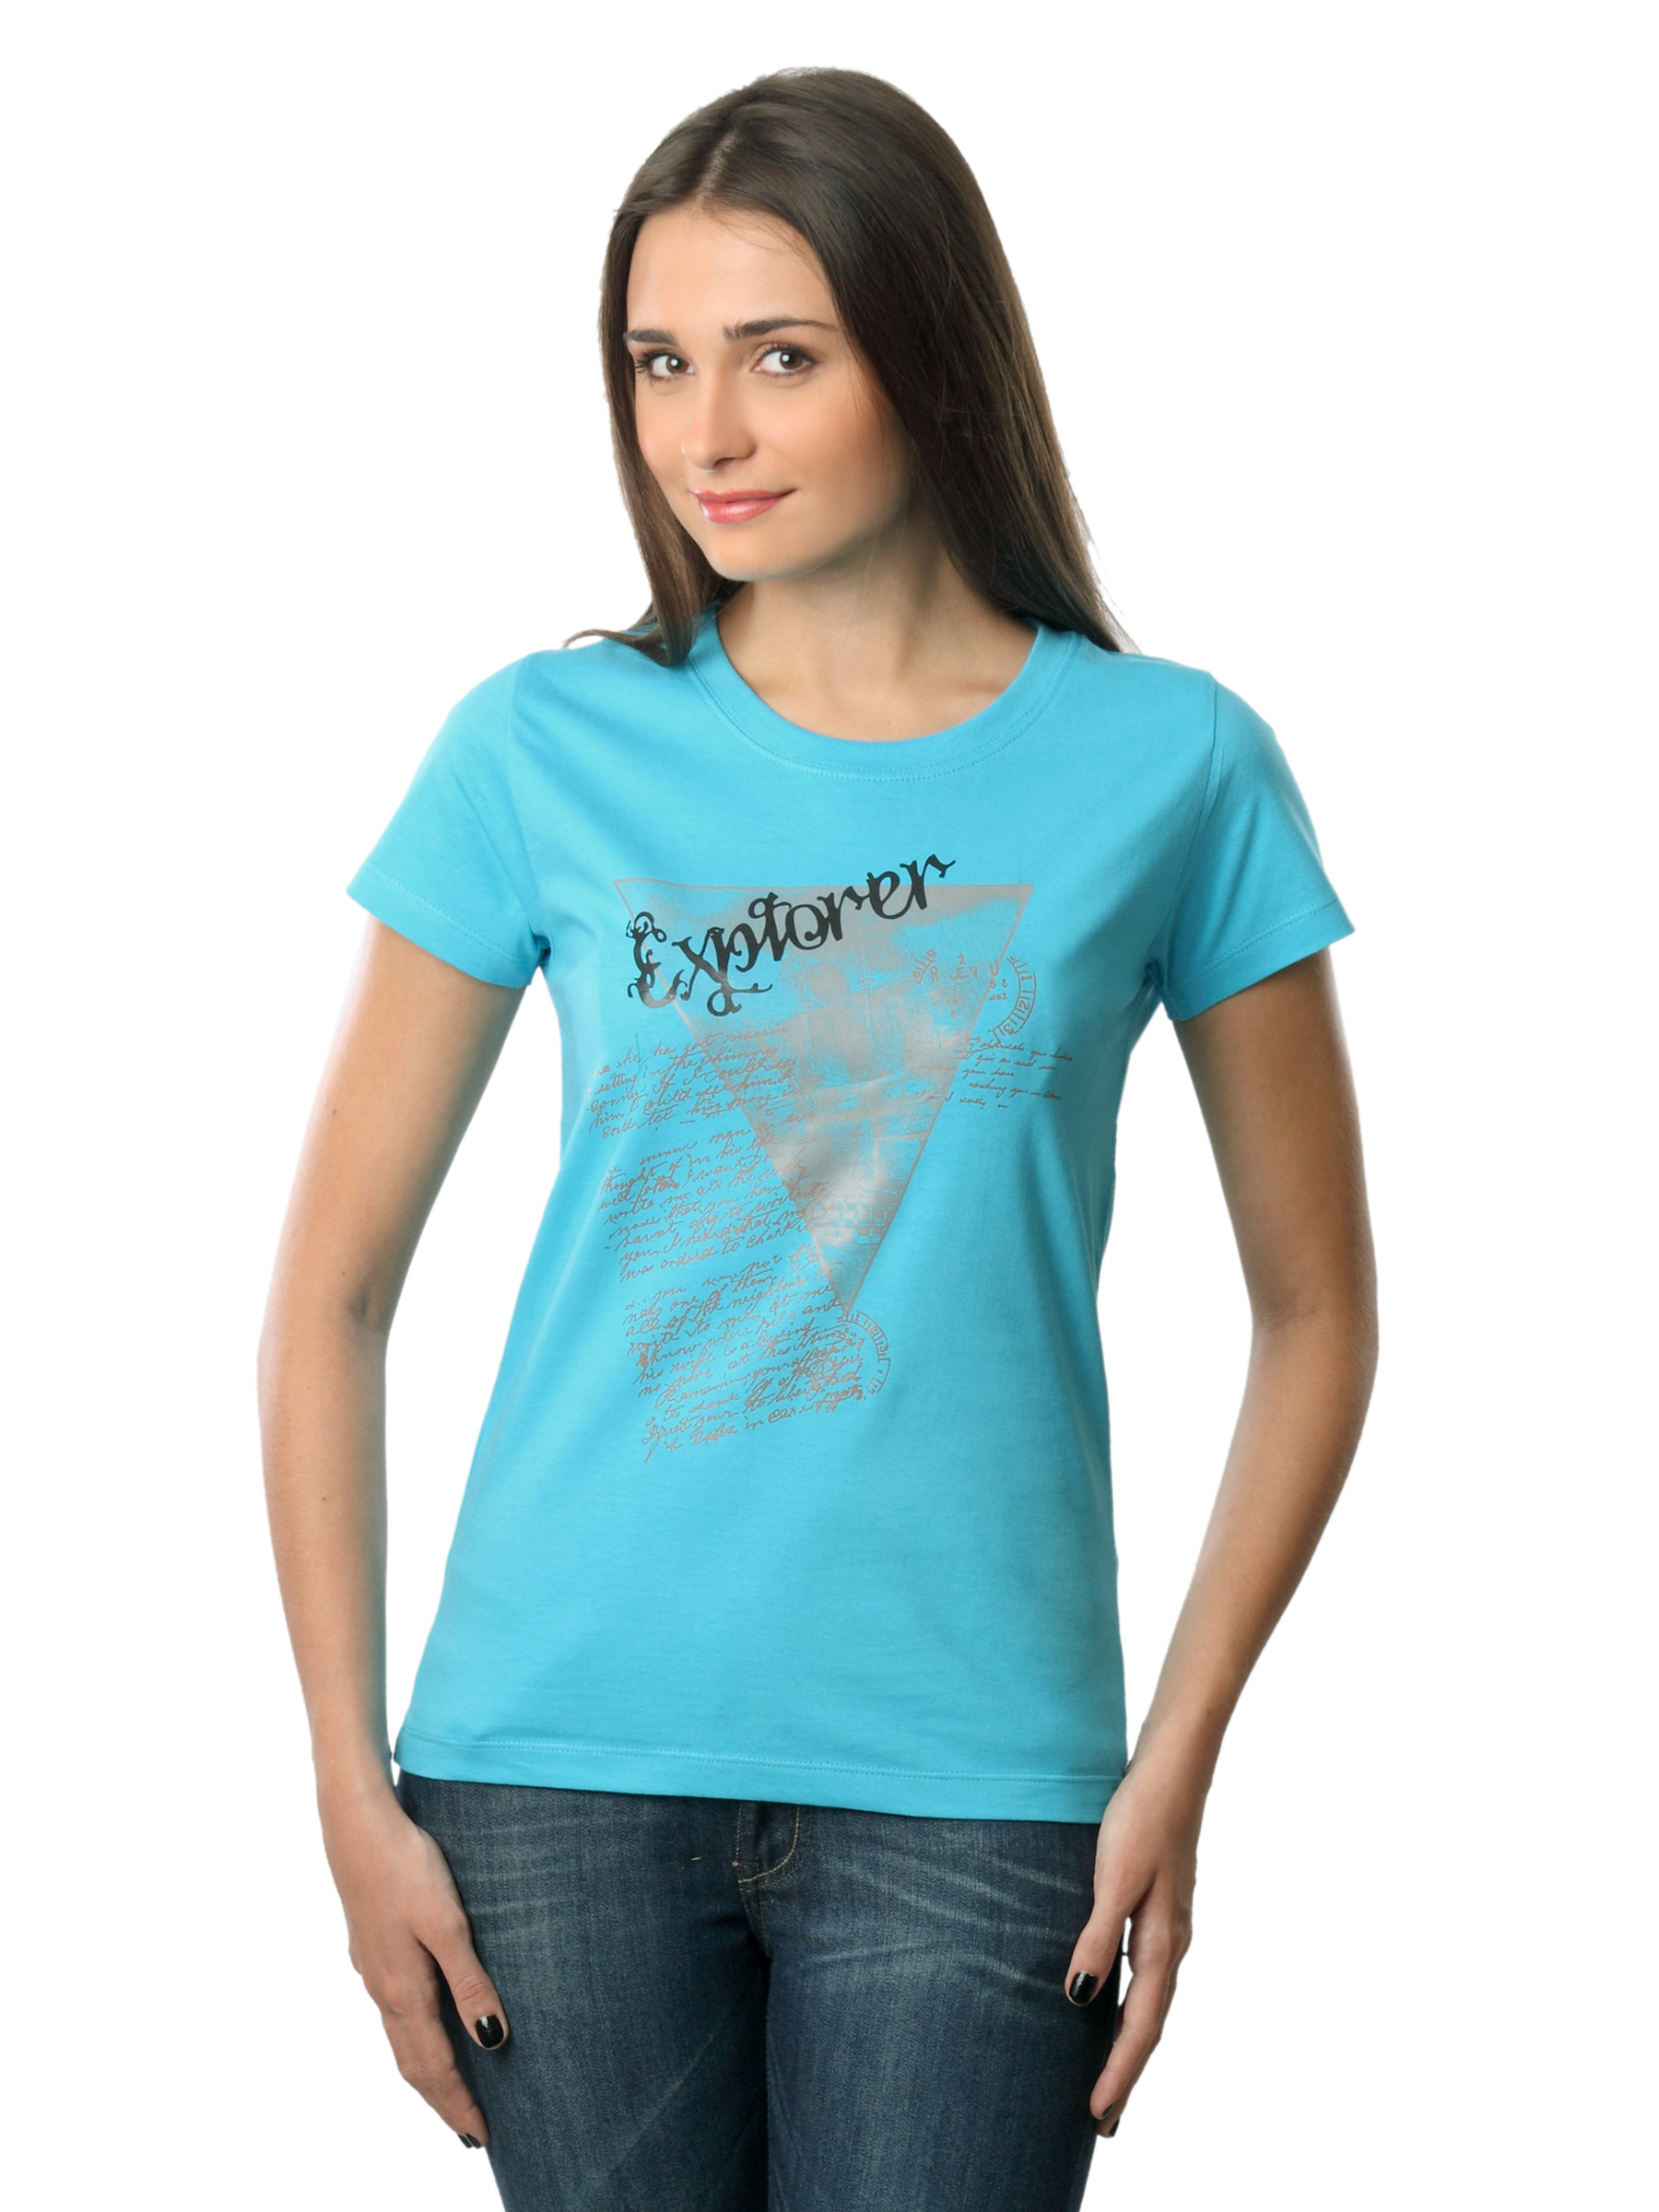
Myntra Women Explorer Blue T-shirt
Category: Apparel / Topwear / Tshirts
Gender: Women
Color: Blue
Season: Summer 2012
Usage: Casual